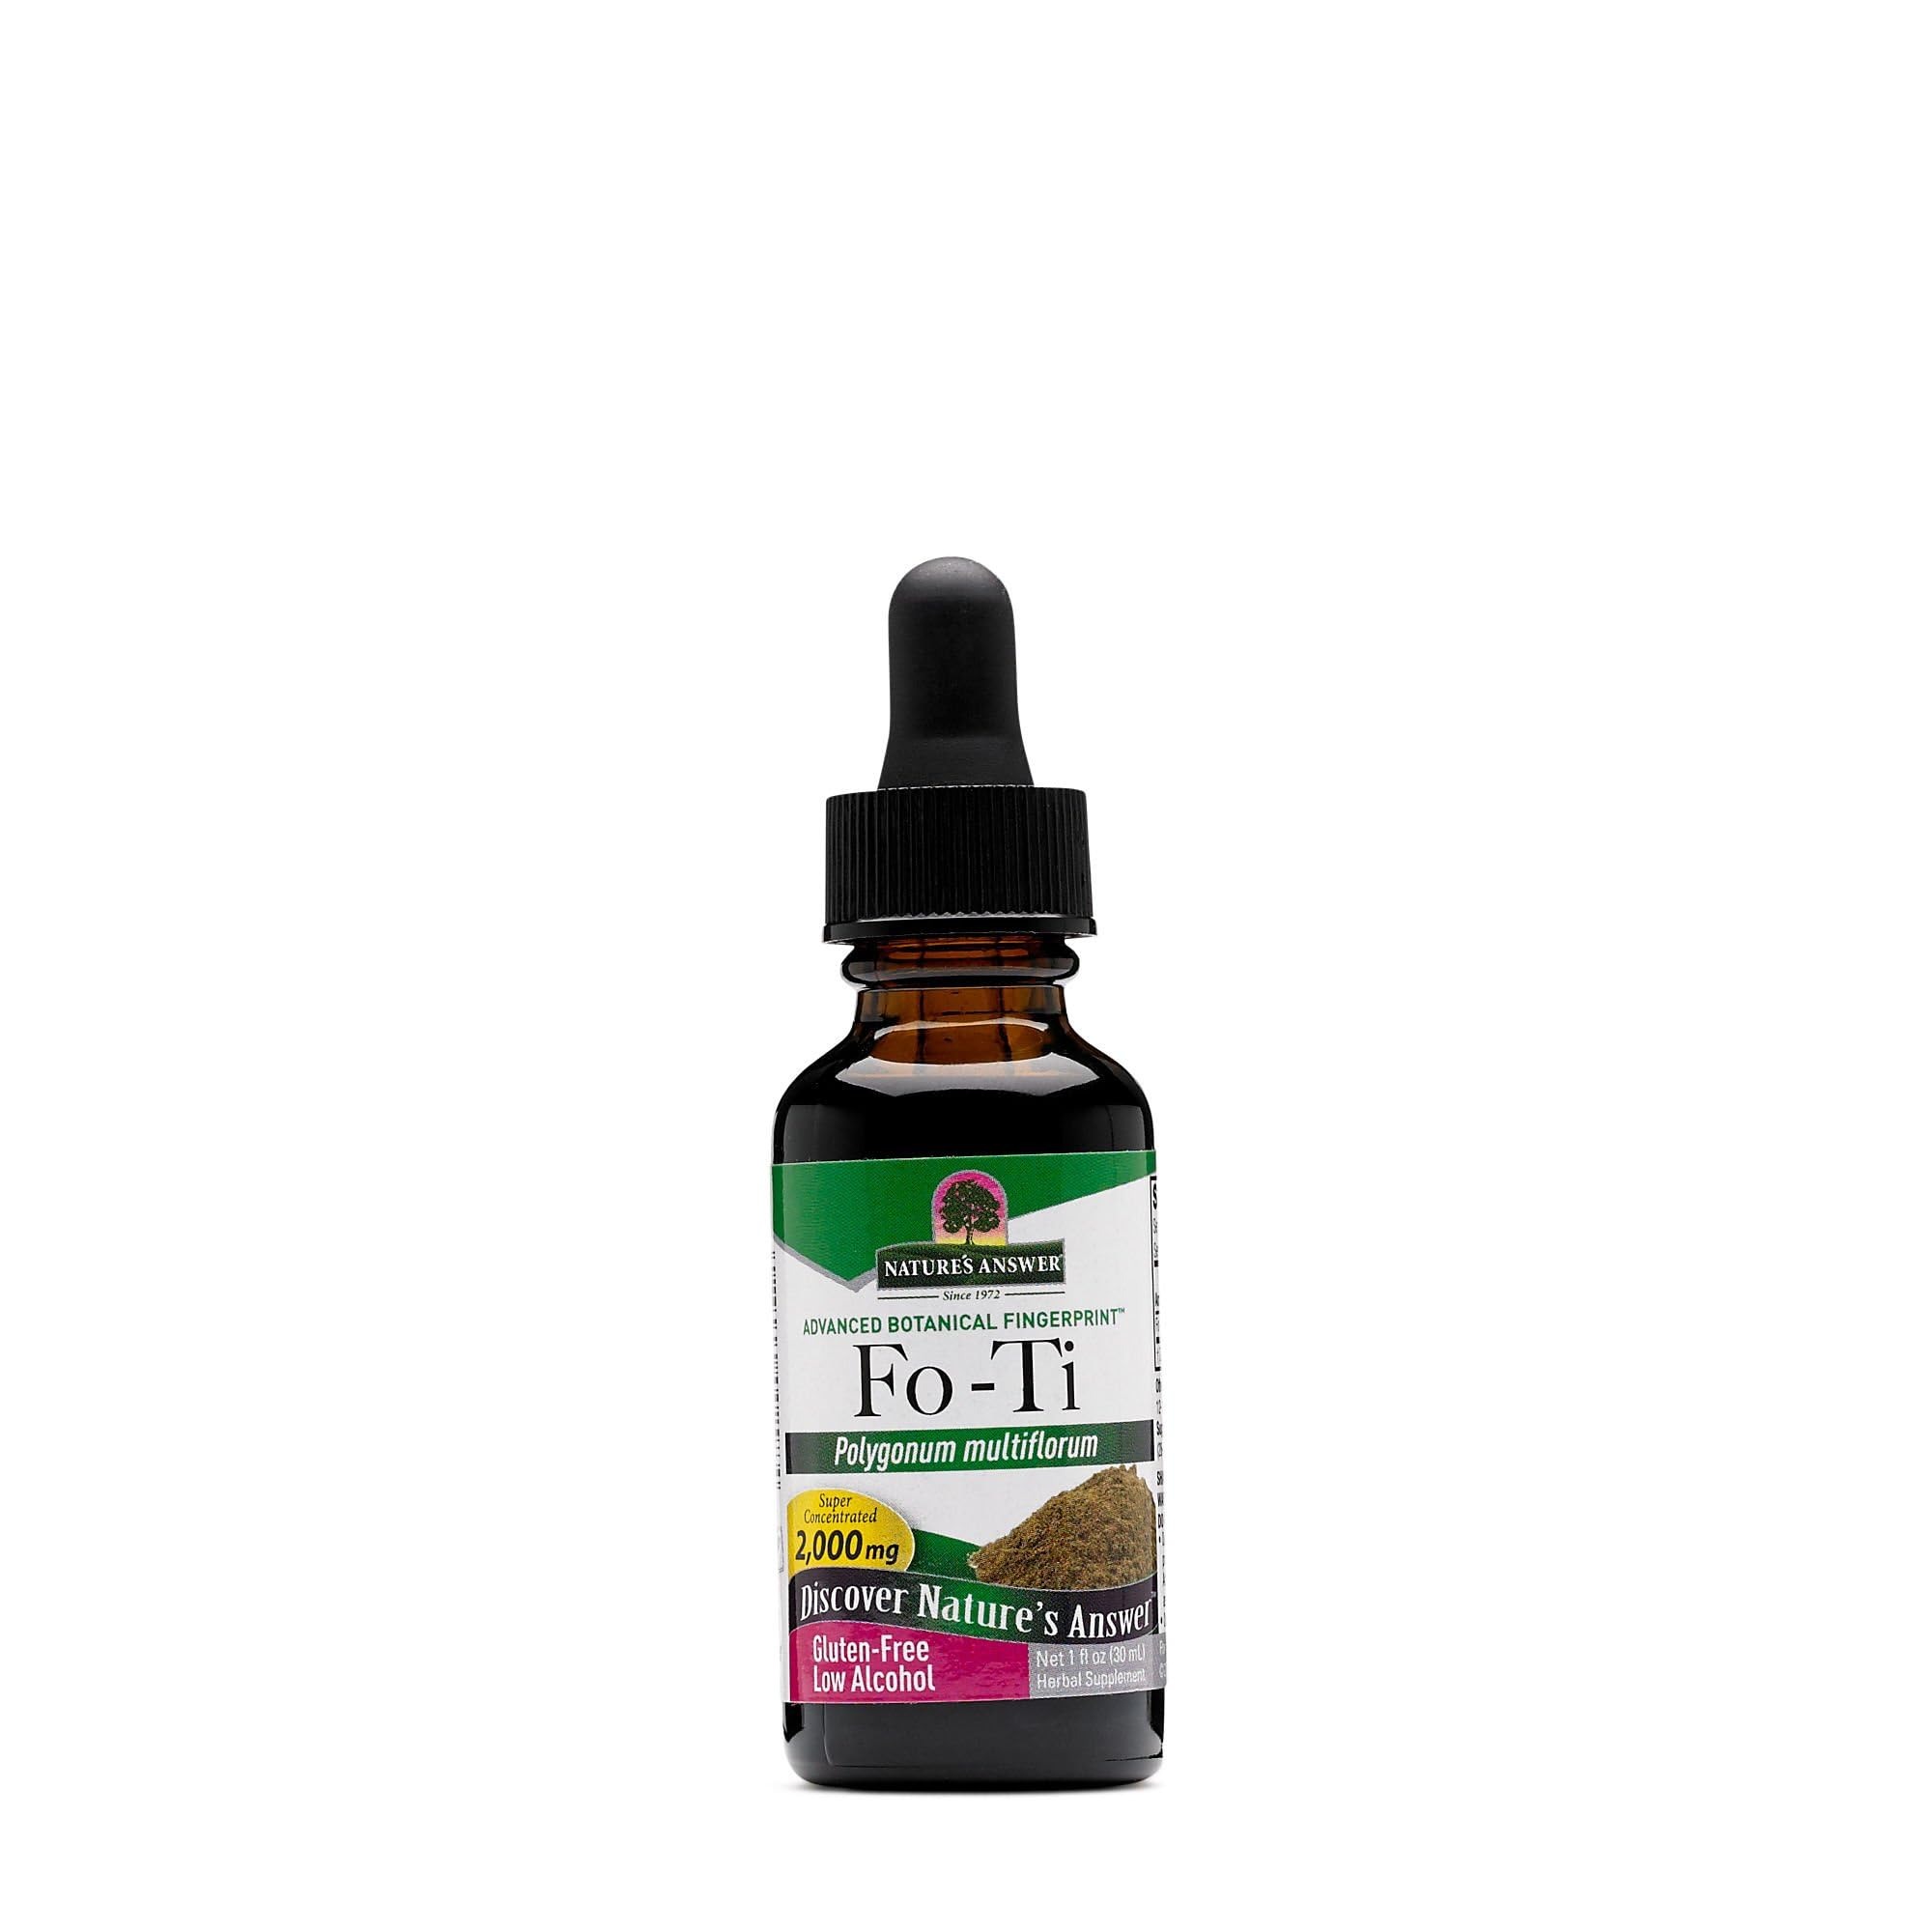
Item Name: Nature's Answer Fo-Ti Cured Root - 1 fl oz
Bullet Point 1: Health Supplements / Botanicals and Herbs
Bullet Point 2: Nature's Answer
Bullet Point 3: Size: 1 OZ / Selling Unit: Each / Pack: 1
Bullet Point 4: UPC: 083000002984 / evoxSku: evox8147
Product Description: Nature's Answer organic alcohol extracts are produced using alcohol, water and coconut glycerin utilizing our cold Bio-Chelated proprietary extraction process, yielding a Holistically Balanced standardized extract. Liquid extracts are absorbed faster than tablets or capsules, and are more potent than tinctures. Holistically Balanced guarantees that the constituents of the extract are in the same synergistic ratios as in the plant.
Value: 1.0
Unit: Fl Oz

Price: 12.41